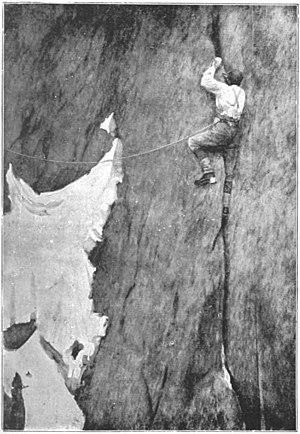
L'unique photo de A. F. (Albert Frederick) Mummery (1855-1895) escaladant.
Albert Frederick Mummery, né le 10 septembre 1855 à Douvres et mort le 24 août 1895 au Nanga Parbat, est un alpiniste et écrivain britannique, considéré comme le fondateur de l'alpinisme sportif. Après avoir réalisé de nombreuses premières ascensions dans les Alpes et le Caucase, il meurt emporté par une avalanche lors de la première tentative d'ascension d'un sommet de plus de 8 000 mètres, le Nanga Parbat.
La liste de grimpeurs et d'alpinistes est la liste des personnes notables pour leurs activités d'alpinisme, d'escalade.